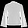
Label: Shirt